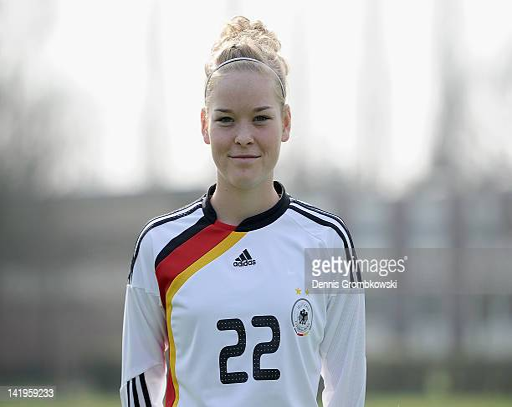
person poses during the team presentation